Downtown Chilhowie Historic District

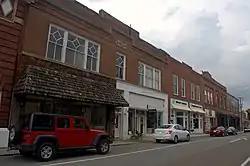
Downtown Chilhowie Historic District, July 2013

Downtown Chilhowie Historic District is a national historic district located at Chilhowie, Smyth County, Virginia, United States.